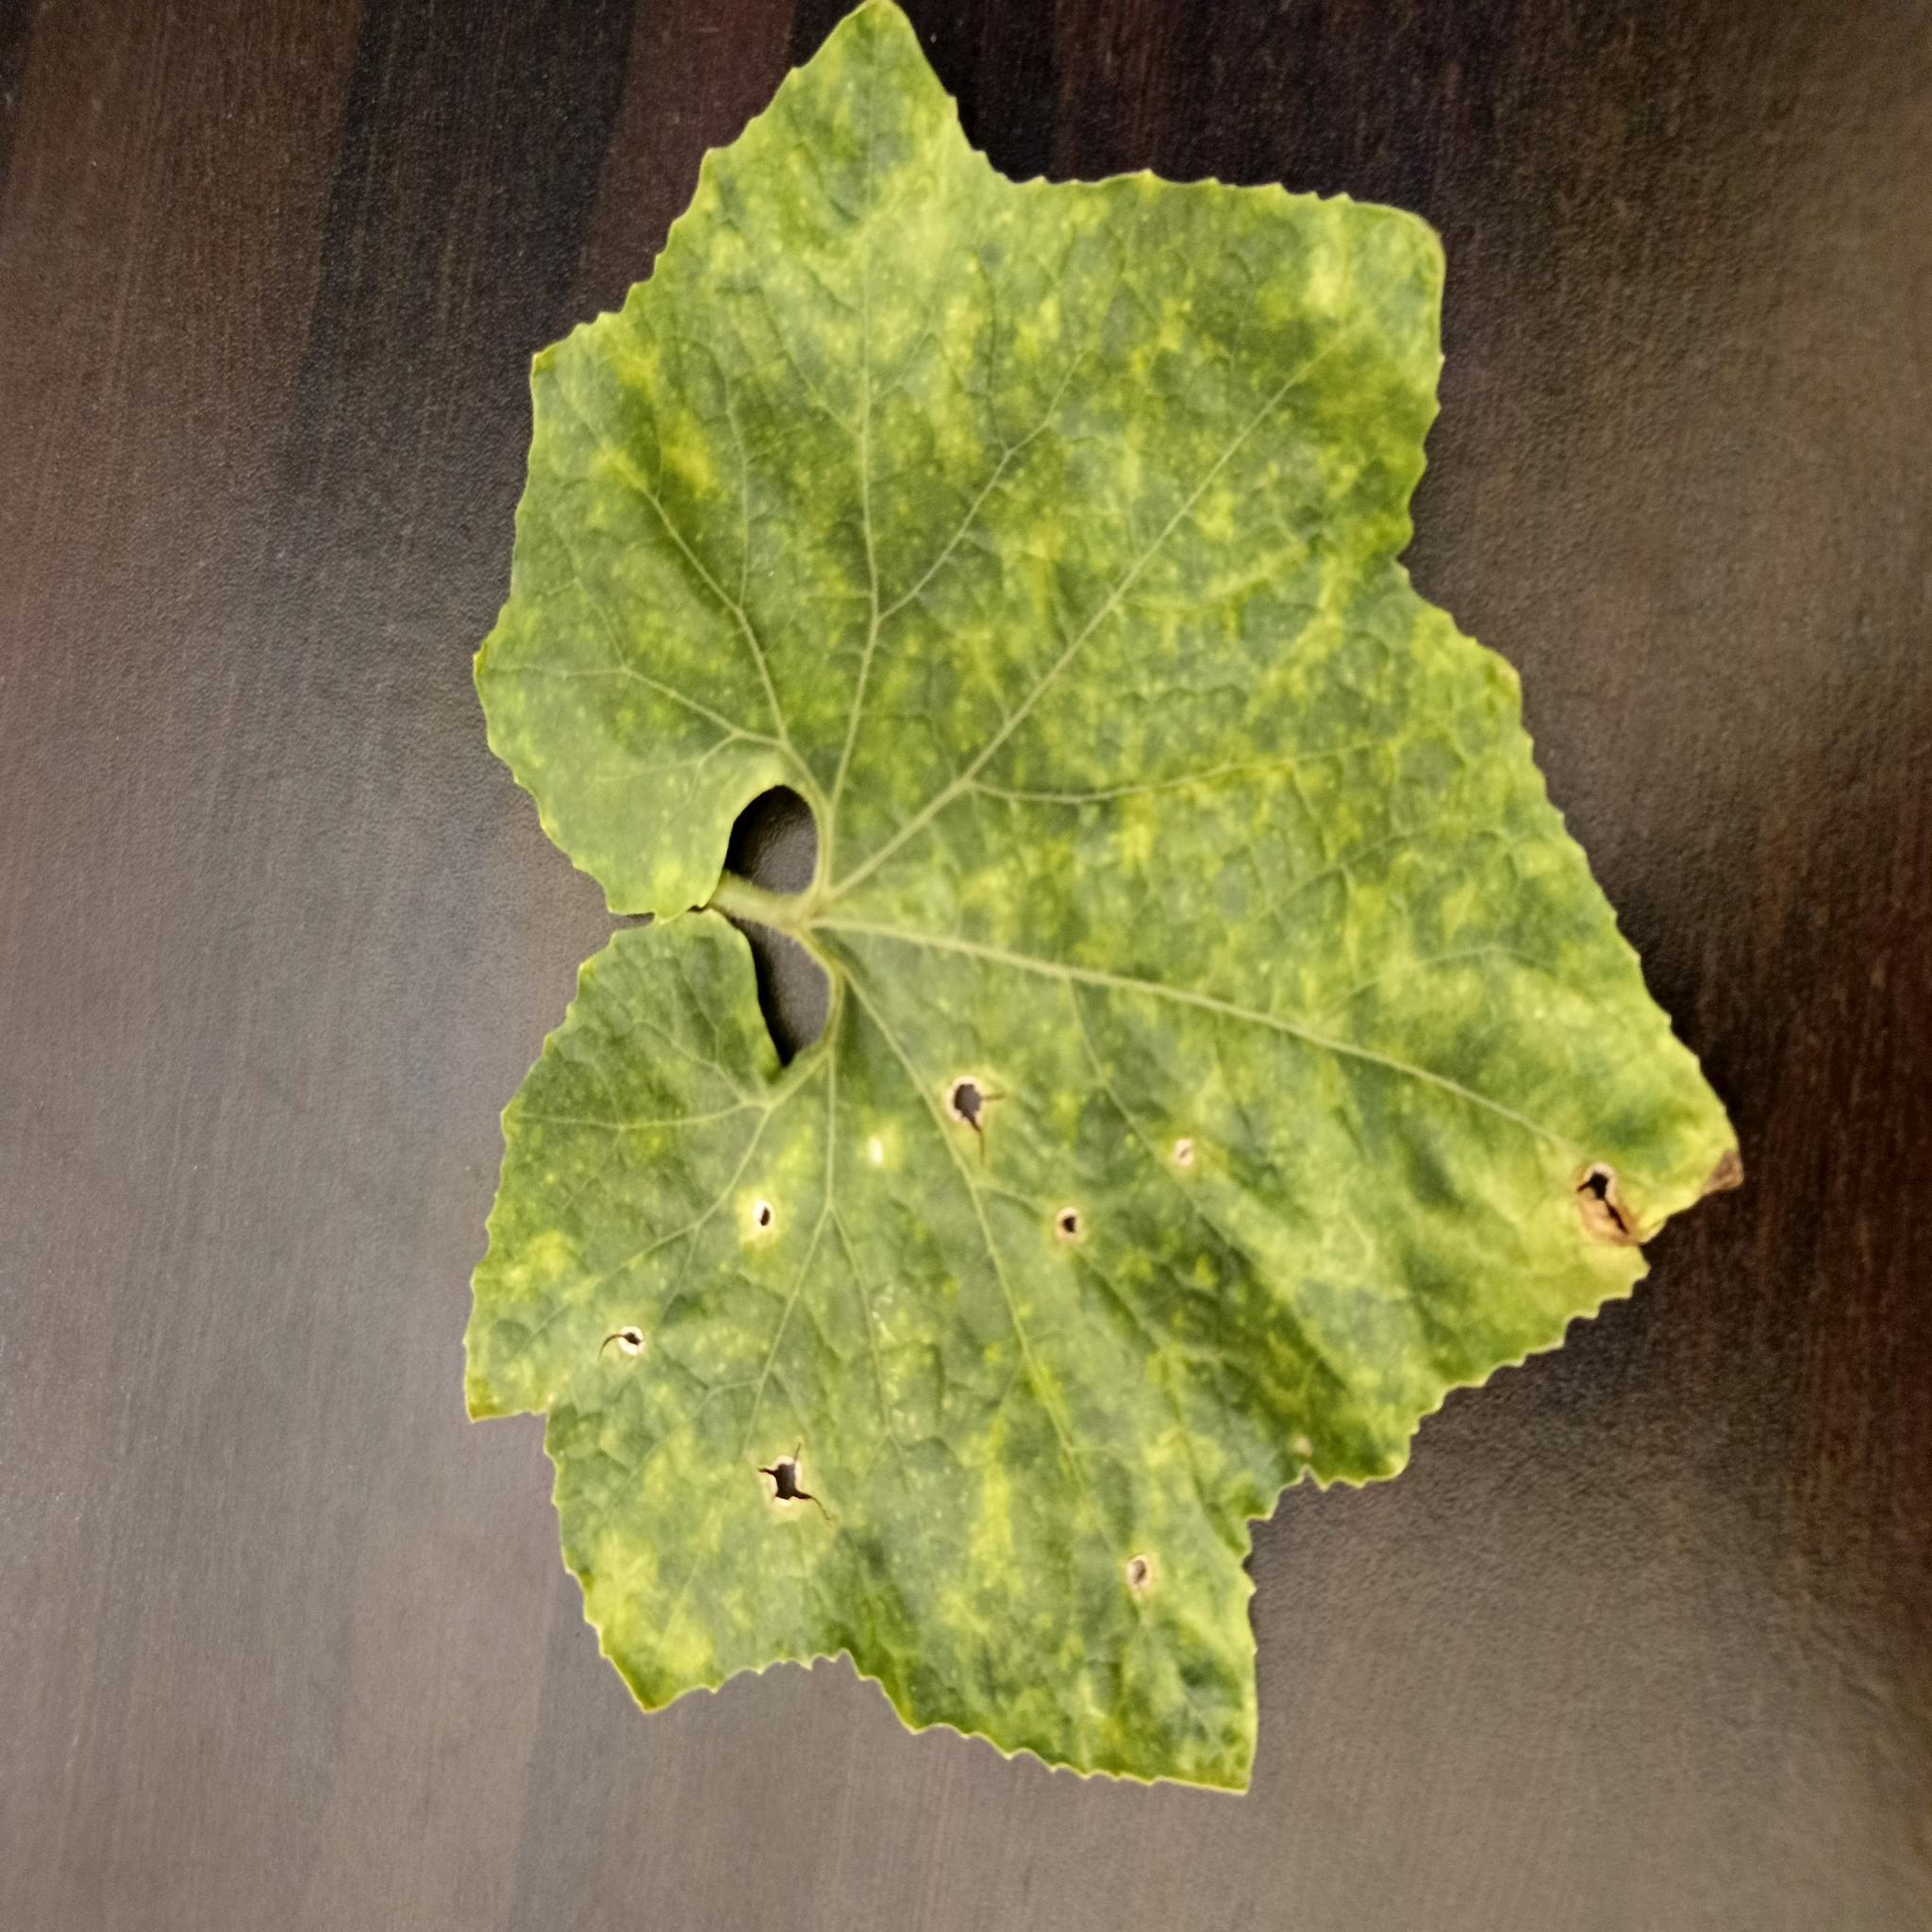
Label: Downy mildew